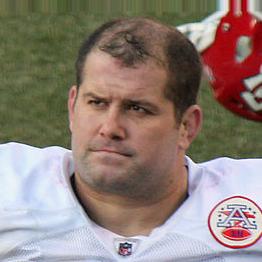
Age: 34